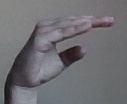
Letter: jeem